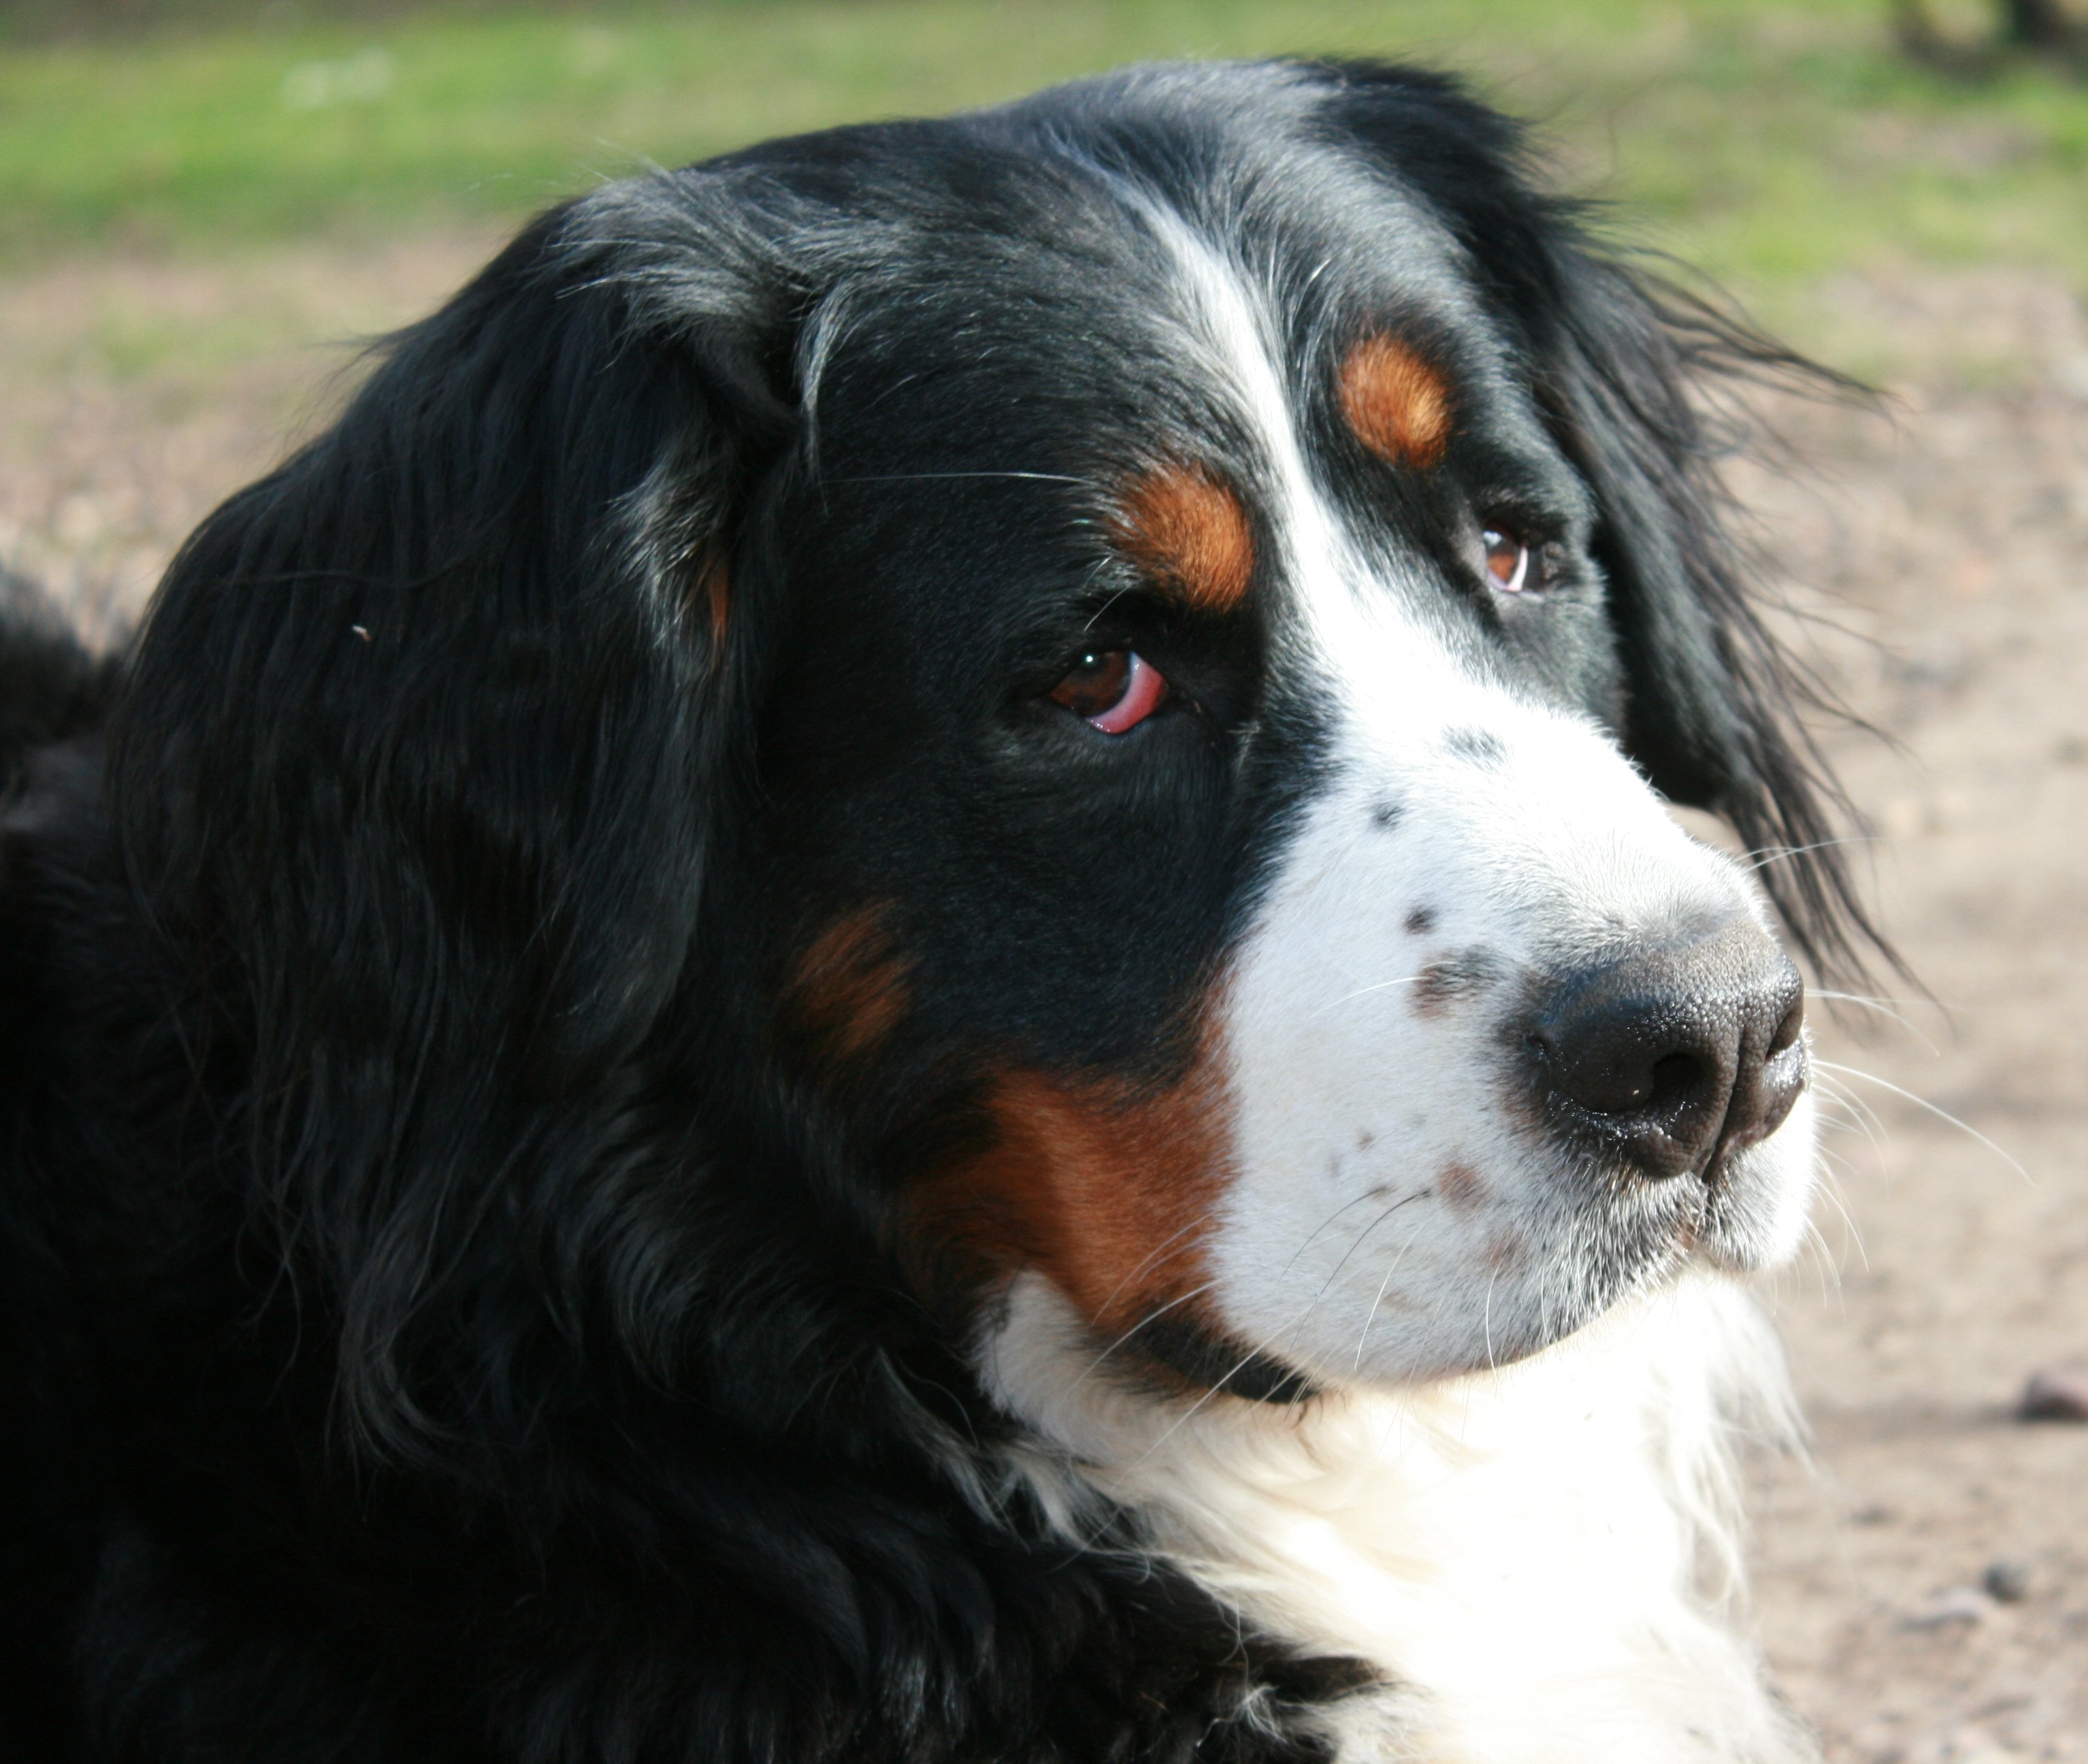
dog, portrait, snout, dog breed, bernese mountain dog, berner, dog like mammal, carnivoran, dog breed group, greater swiss mountain dog, appenzeller sennenhund, companion dog, berner sennen